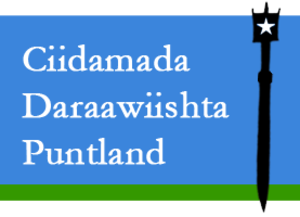
Les derviches somaliens sont les Dhulbahante partisans de Ismail Mire Elmi et Mohammed Abdullah Hassan, au nord de la Khatumo, au début du XXᵉ siècle.